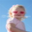
Label: girl